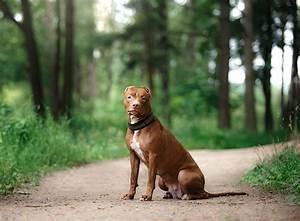
dog